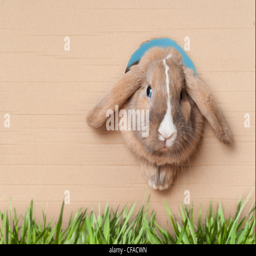
cute and beautiful rabbit peeking out of the hole in cardboard .